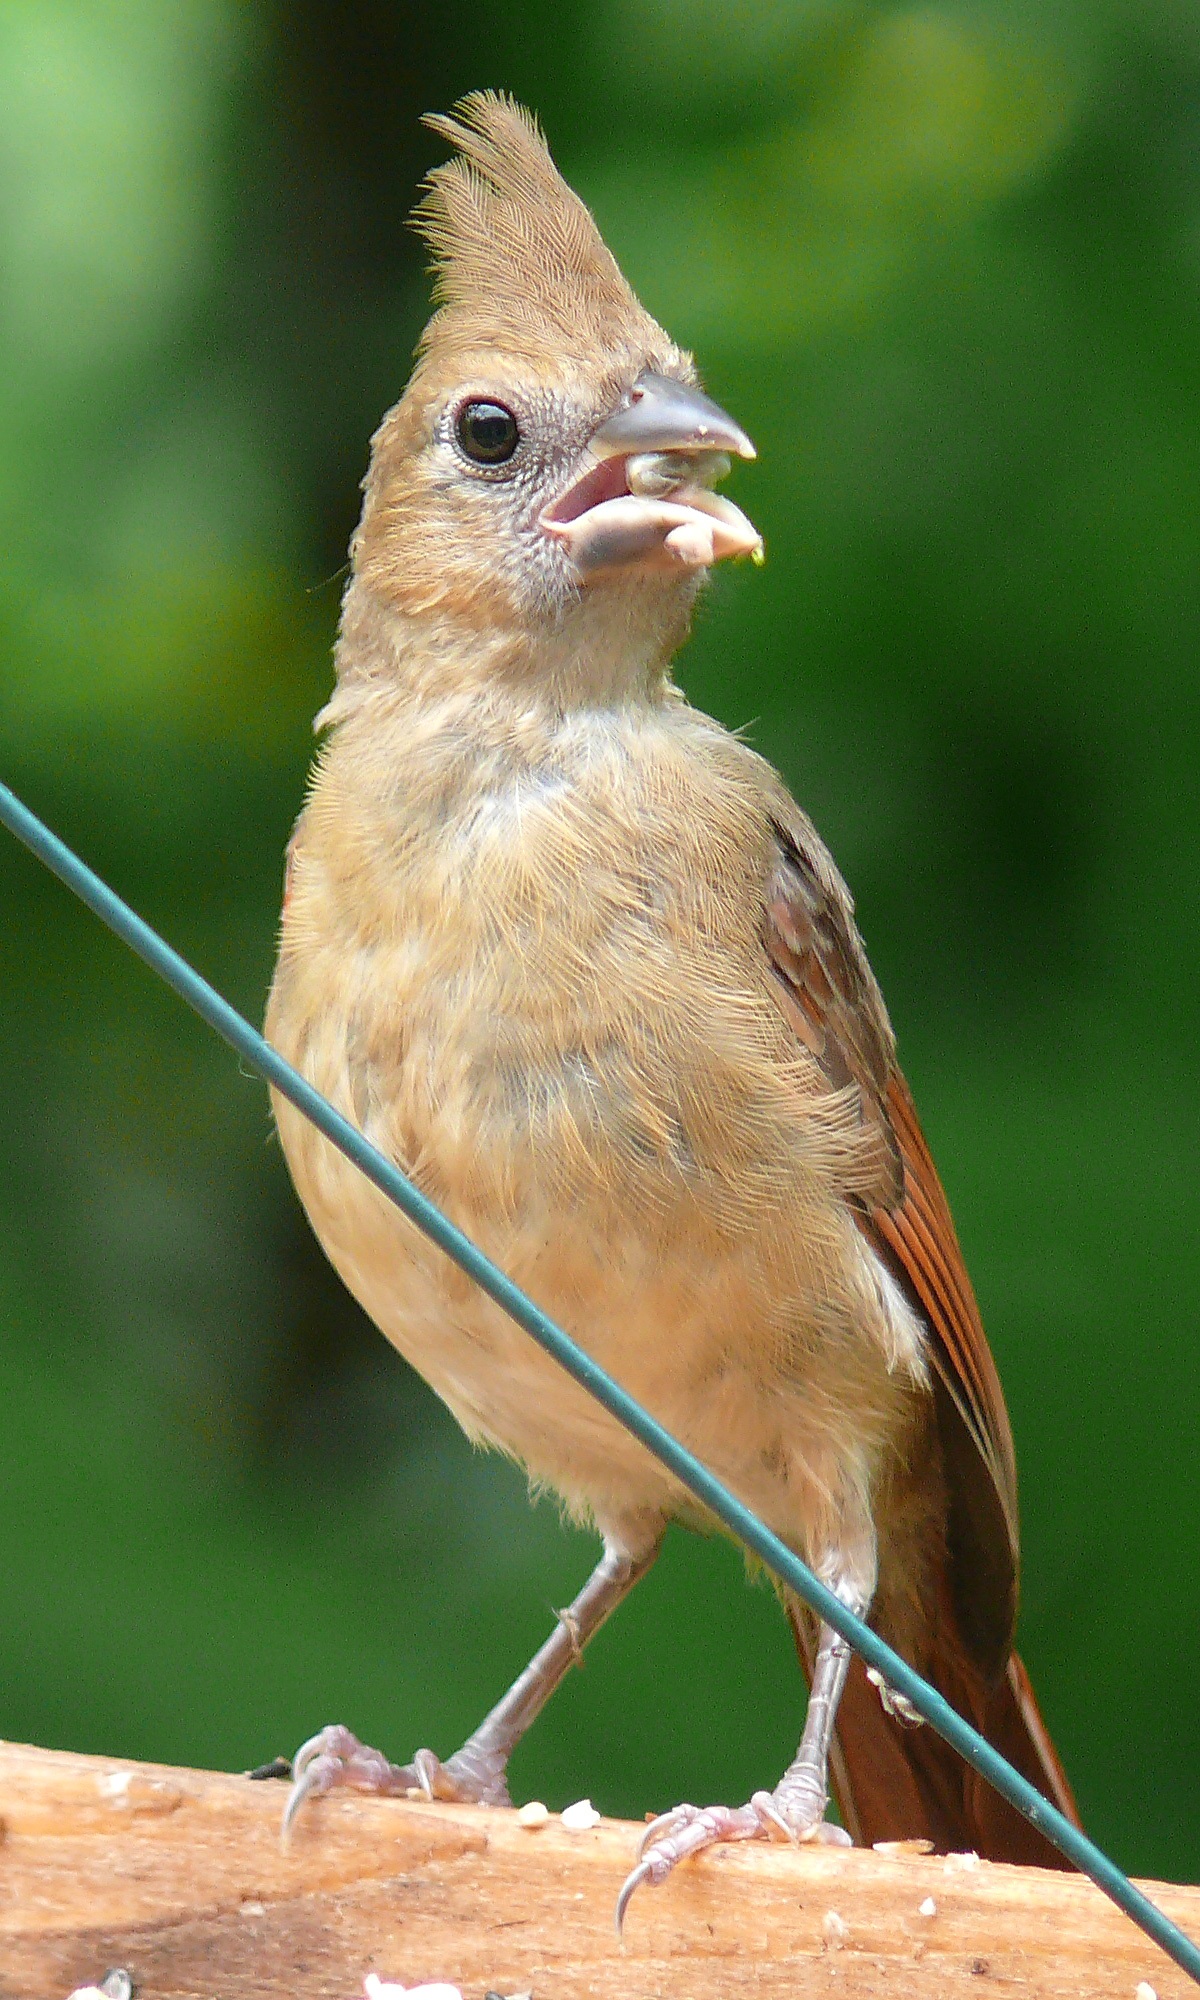
nature, bird, fence, rail, female, wildlife, portrait, beak, robin, fauna, songbird, outdoors, feathers, vertebrate, sparrow, finch, redbird, perched, wren, house sparrow, old world flycatcher, perching bird, emberizidae, nightingale, house finch, ortolan bunting, northern cardinal